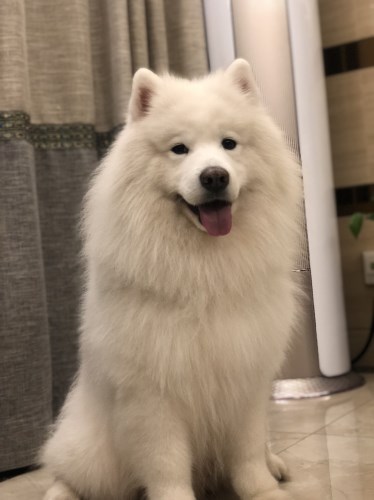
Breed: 2192-n000088-Samoyed